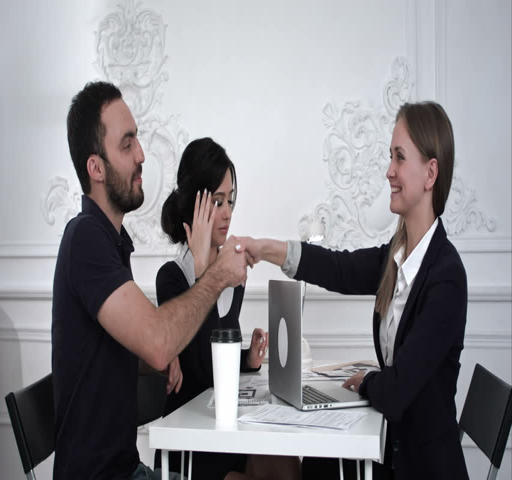
successful business partners shaking hands and smile in the office